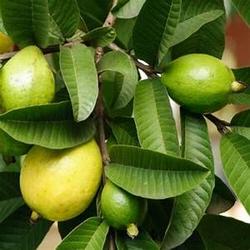
Label: Guava